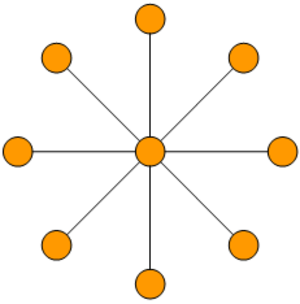
En mathématiques, et plus particulièrement dans la théorie des graphes, la dimension d'un graphe est le plus petit nombre entier tel qu'une représentation classique du graphe dans l'espace affine euclidien de dimension ne comporte que des segments de longueur 1.